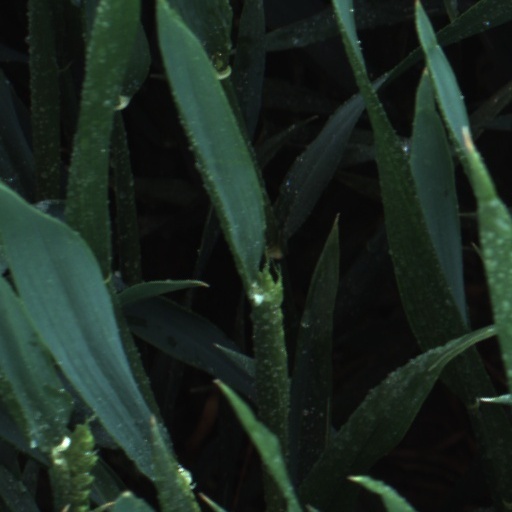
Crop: wheat